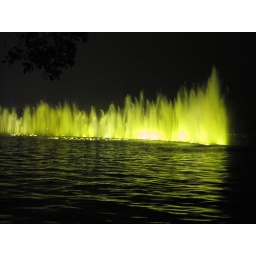
The grand finale of the light and water show on Xi Hu lake in Hangzhou.